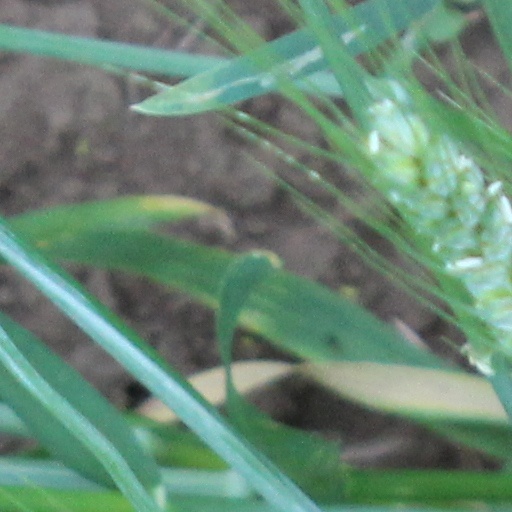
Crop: wheat